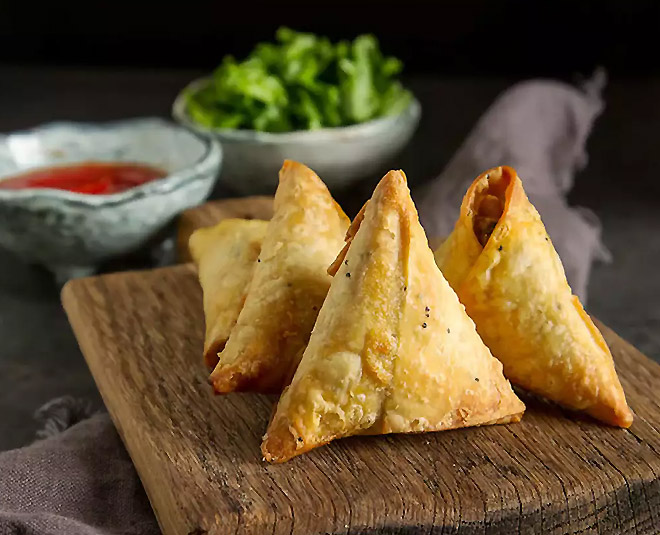
Dish: samosa